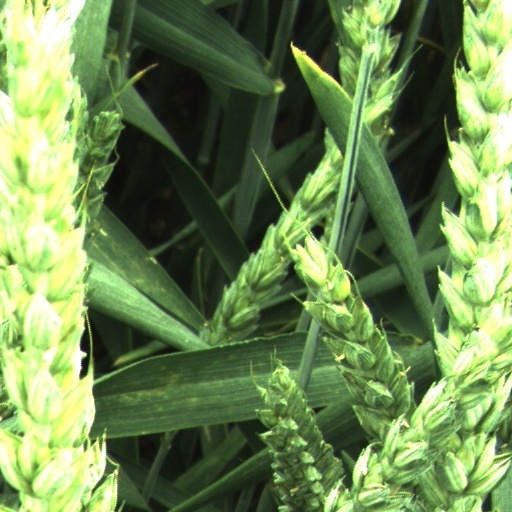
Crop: wheat